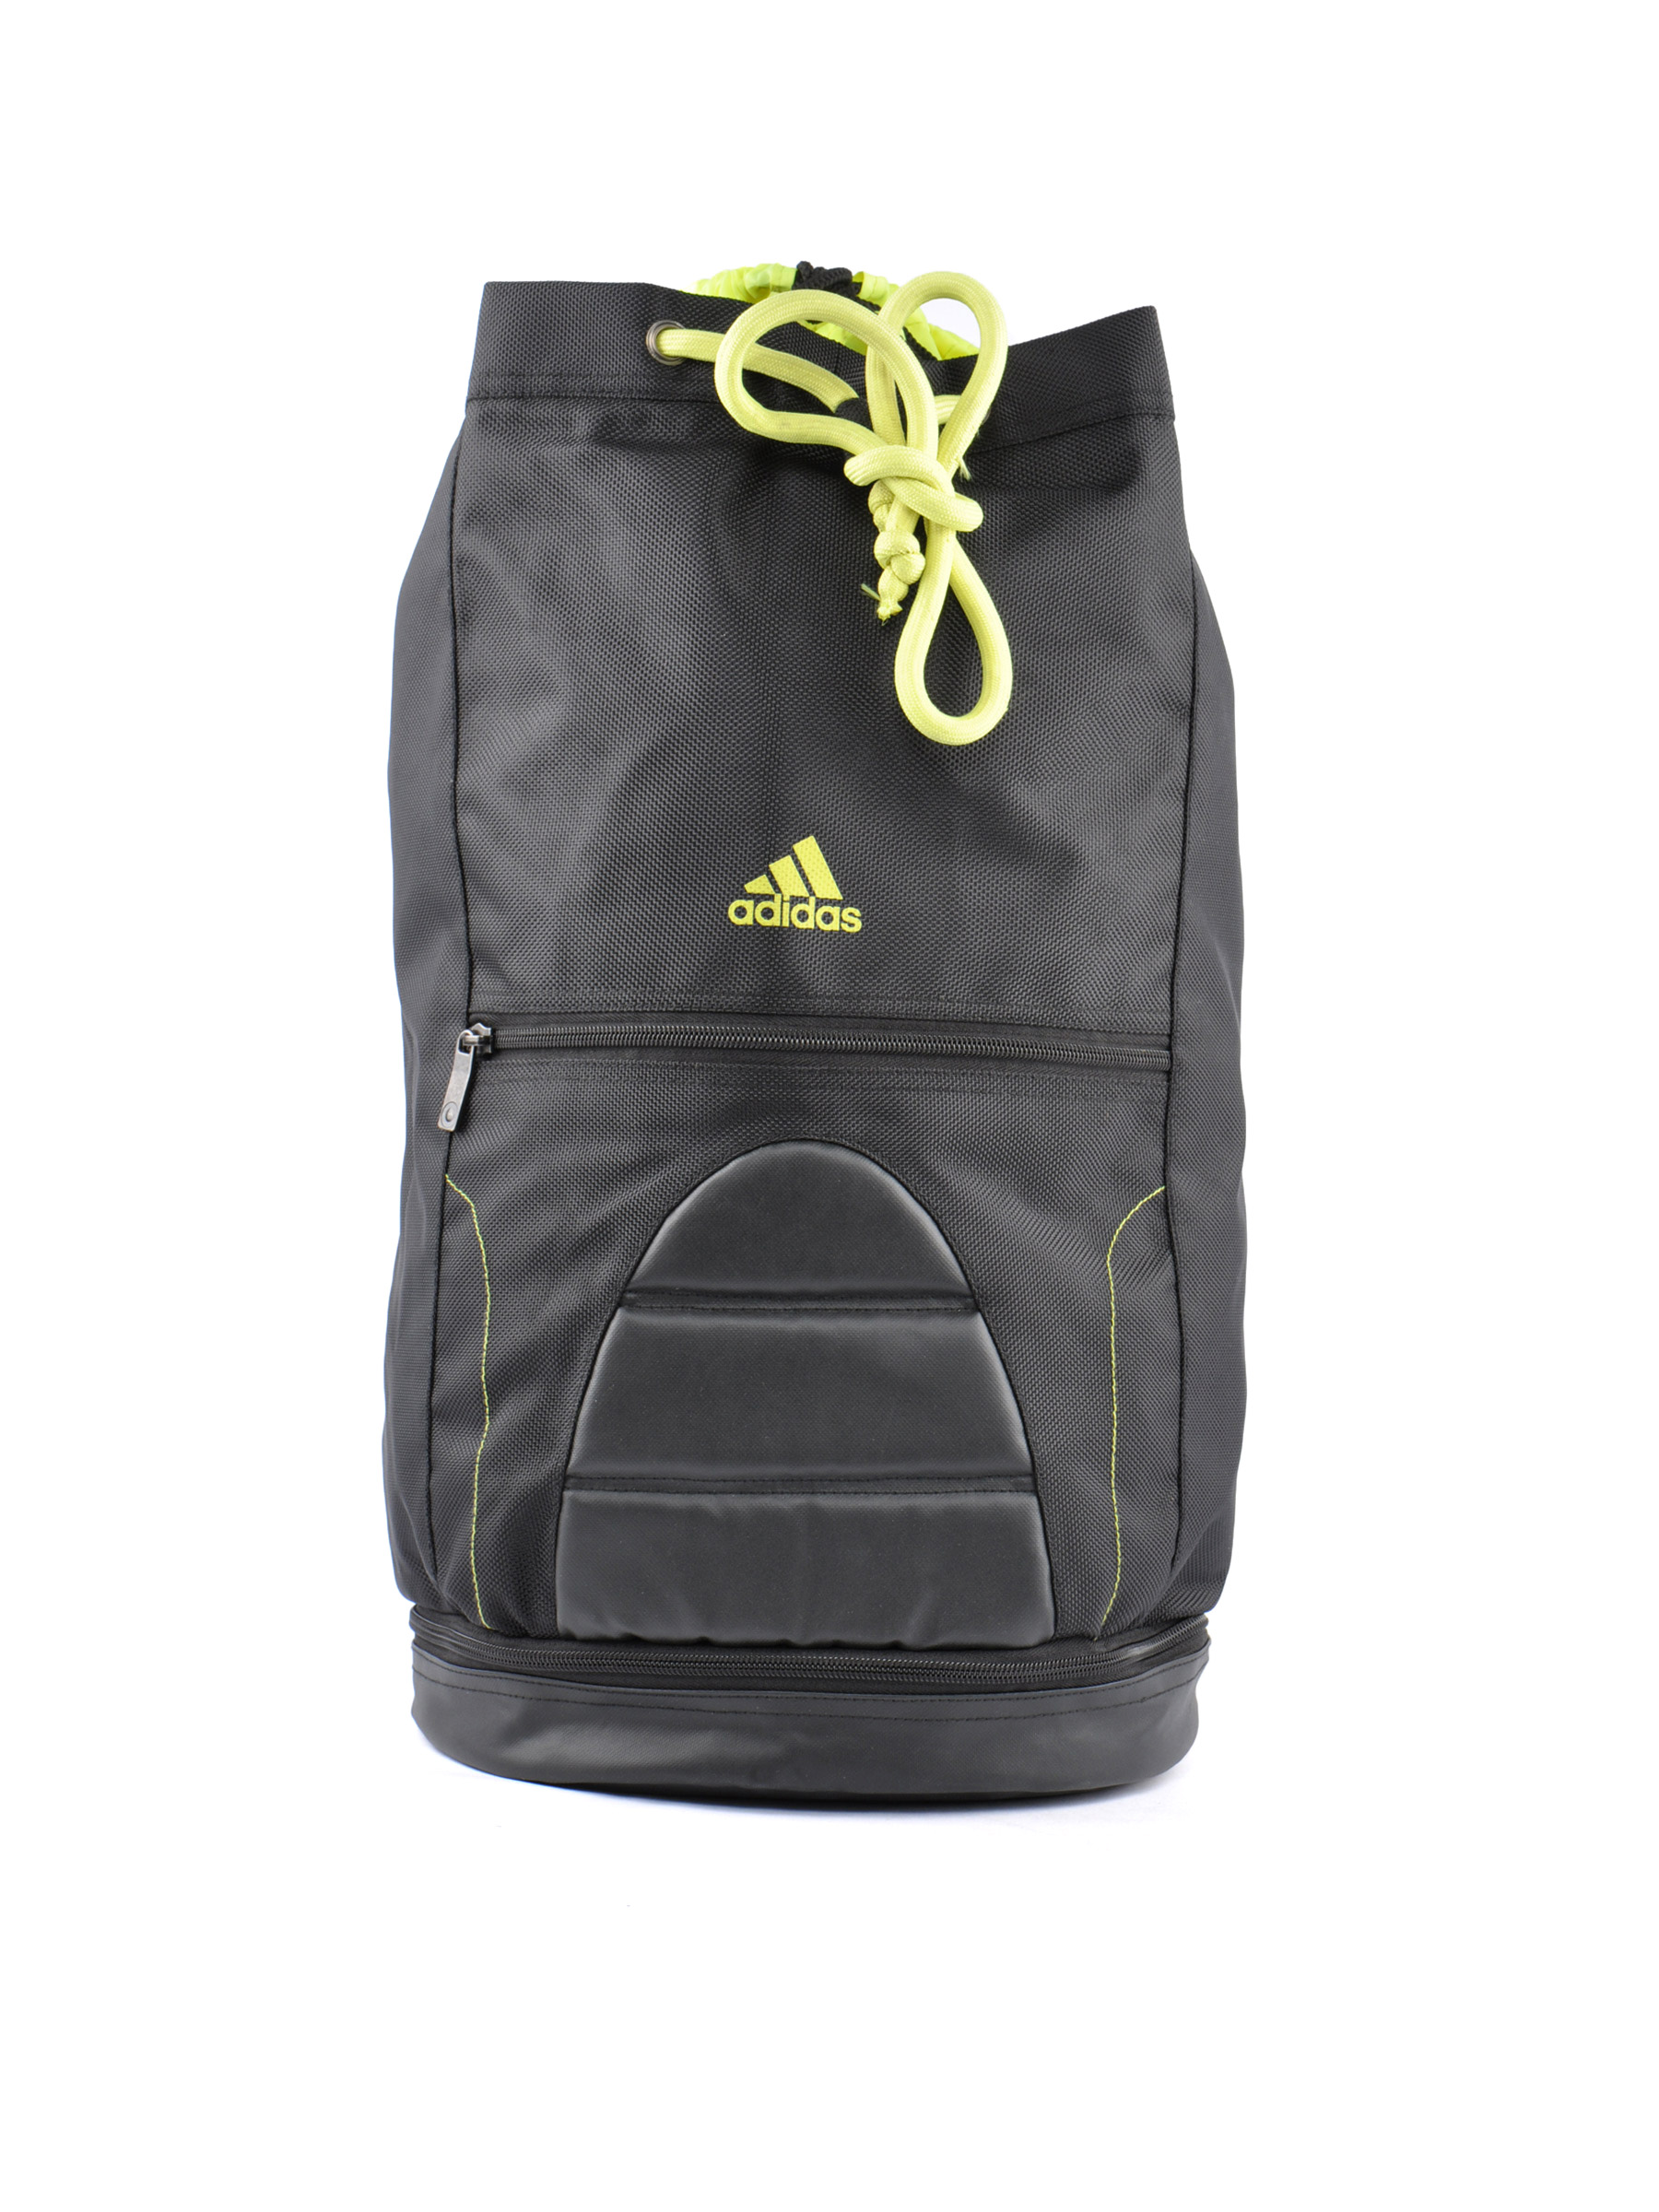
ADIDAS Unisex Adiz Hydro Bp Black Backpack
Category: Accessories / Bags / Backpacks
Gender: Unisex
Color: Black
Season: Fall 2011
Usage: Casual